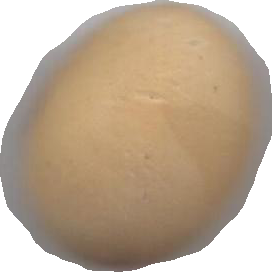
Variety: Dega